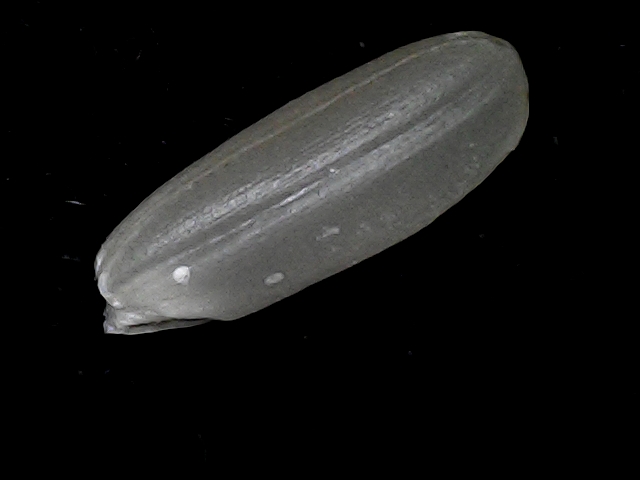
Rice variety: BD95